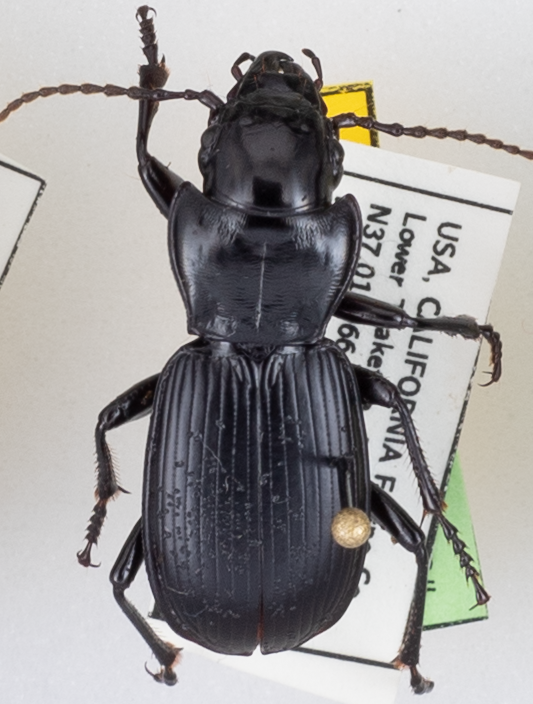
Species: Pterostichus lama
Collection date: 2021-06-09
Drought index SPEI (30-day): -1.13
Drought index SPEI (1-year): -2.09
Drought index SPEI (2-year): -2.09